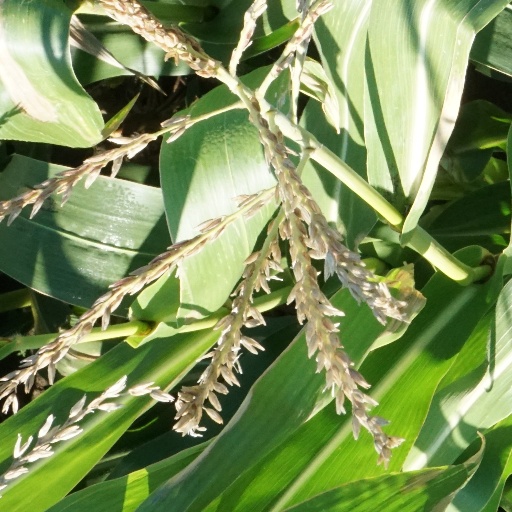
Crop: maize; corn